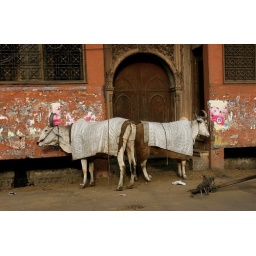
Painted cows stand in front of a old carved door their cart off (out of sight).